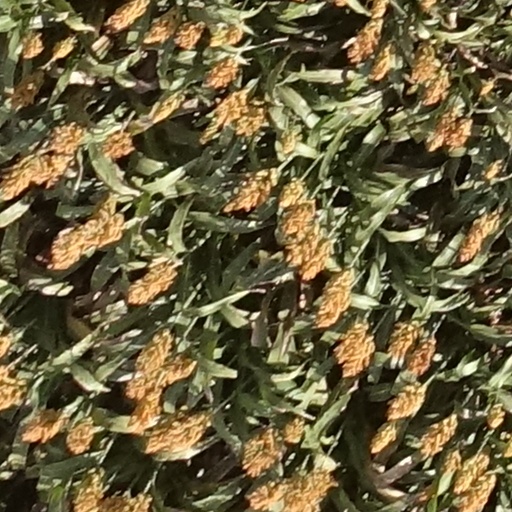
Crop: sorghum